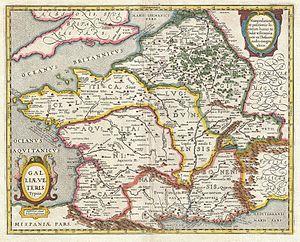
Ceci est un exemple remarquable de cartographie de la France ou Gaule dans l'Antiquité par Jan Jansson en 1657. Cartographiquement, cette carte présente une forte influence sur une carte très similaire et du même nom publiée par A. Ortelius dans son Parergon 1597. Elle est basée sur des sources grecques et romaines dont Pline, Strabon, Virgile, César, et d'autres. Une cartouche de titre décoratif représentant de curieuses femmes ailées avec le cou exceptionnellement long (harpies
La Gaule, était une région de l'Europe de l'Ouest peuplée principalement par les celtes, les belges, les aquitains, les ligures et les ibères comprenant la France, le Luxembourg, la Belgique, la majeure partie de la Suisse, le nord de l'Italie, ainsi que des régions des Pays-Bas et d'Allemagne : la rive ouest du Rhin. Elle couvrait une superficie de 494 000 km². Archéologiquement, les Gaulois étaient porteurs des cultures de Hallstatt et de la Tène, qui s'étendaient à travers toute la Gaule, ainsi qu'à l'est de la Raetia, Noricum, Pannonia et le sud-ouest de la Germanie du Vᵉ siècle av. J.-C. au Iᵉʳ siècle av. J.-C. La Gaule tomba sous domination romaine au cours d'une période allant du IIᵉ siècle av. J.-C. au Iᵉʳ siècle av. J.-C. : la Gallia Cisalpina fut conquise en -203 et la Gallia Narbonensis en -123. La Gaule fut envahie après -120 par les Cimbres et les Teutons, qui furent à leur tour vaincus par les Romains en -103. Jules César conquit finalement les parties restantes de la Gaule dans ses campagnes de -58 à -51. Quant à l'Aquitaine césarienne, elle se différencie du reste de la Gaule par son assise linguistique basque-aquitaine.